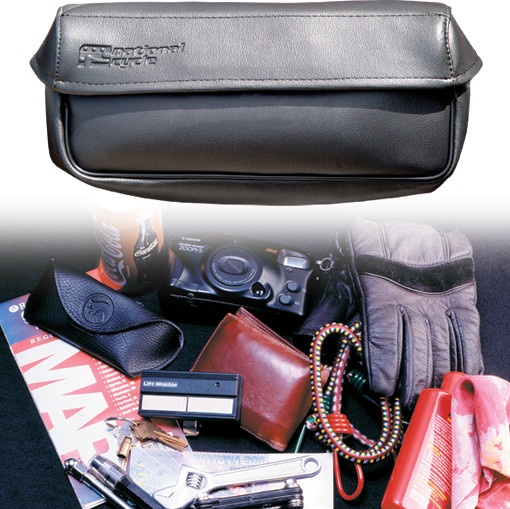
Switchblade Holdster
New Product added to our collection, Description and images coming soon
Brand: NATIONAL CYCLE
Category: Hardware > Hardware Accessories > Tool Storage & Organization > Tool Sheaths